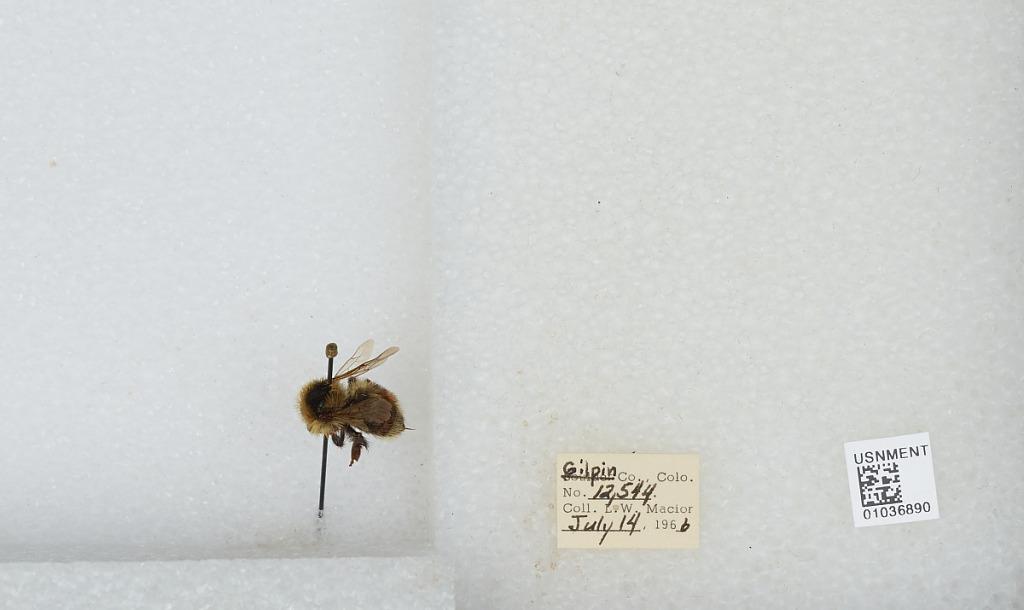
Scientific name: Bombus (Pyrobombus) sylvicola Kirby
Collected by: L. Macior
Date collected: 1966-7-14
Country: United States
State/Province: Colorado
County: Gilpin
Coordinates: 39.9335, -105.663